John Cleves Symmes Jr.

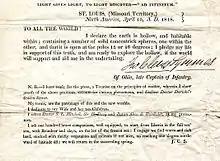
Symmes' Circular No. 1, 1818

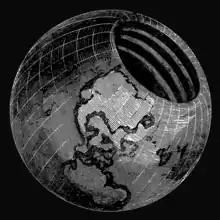
Illustration from "Symmes's Theory of Concentric Spheres ... ," 1878

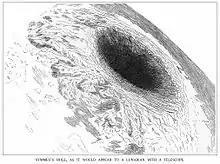
Symmes Hole, from "Harper's New Monthly Magazine," 1882

On April 10, 1818, Symmes announced his Hollow Earth hypothesis to the world, publishing his "Circular No. 1." While a few enthusiastic supporters would ultimately lionize Symmes as the "Newton of the West", in general the world was not impressed.